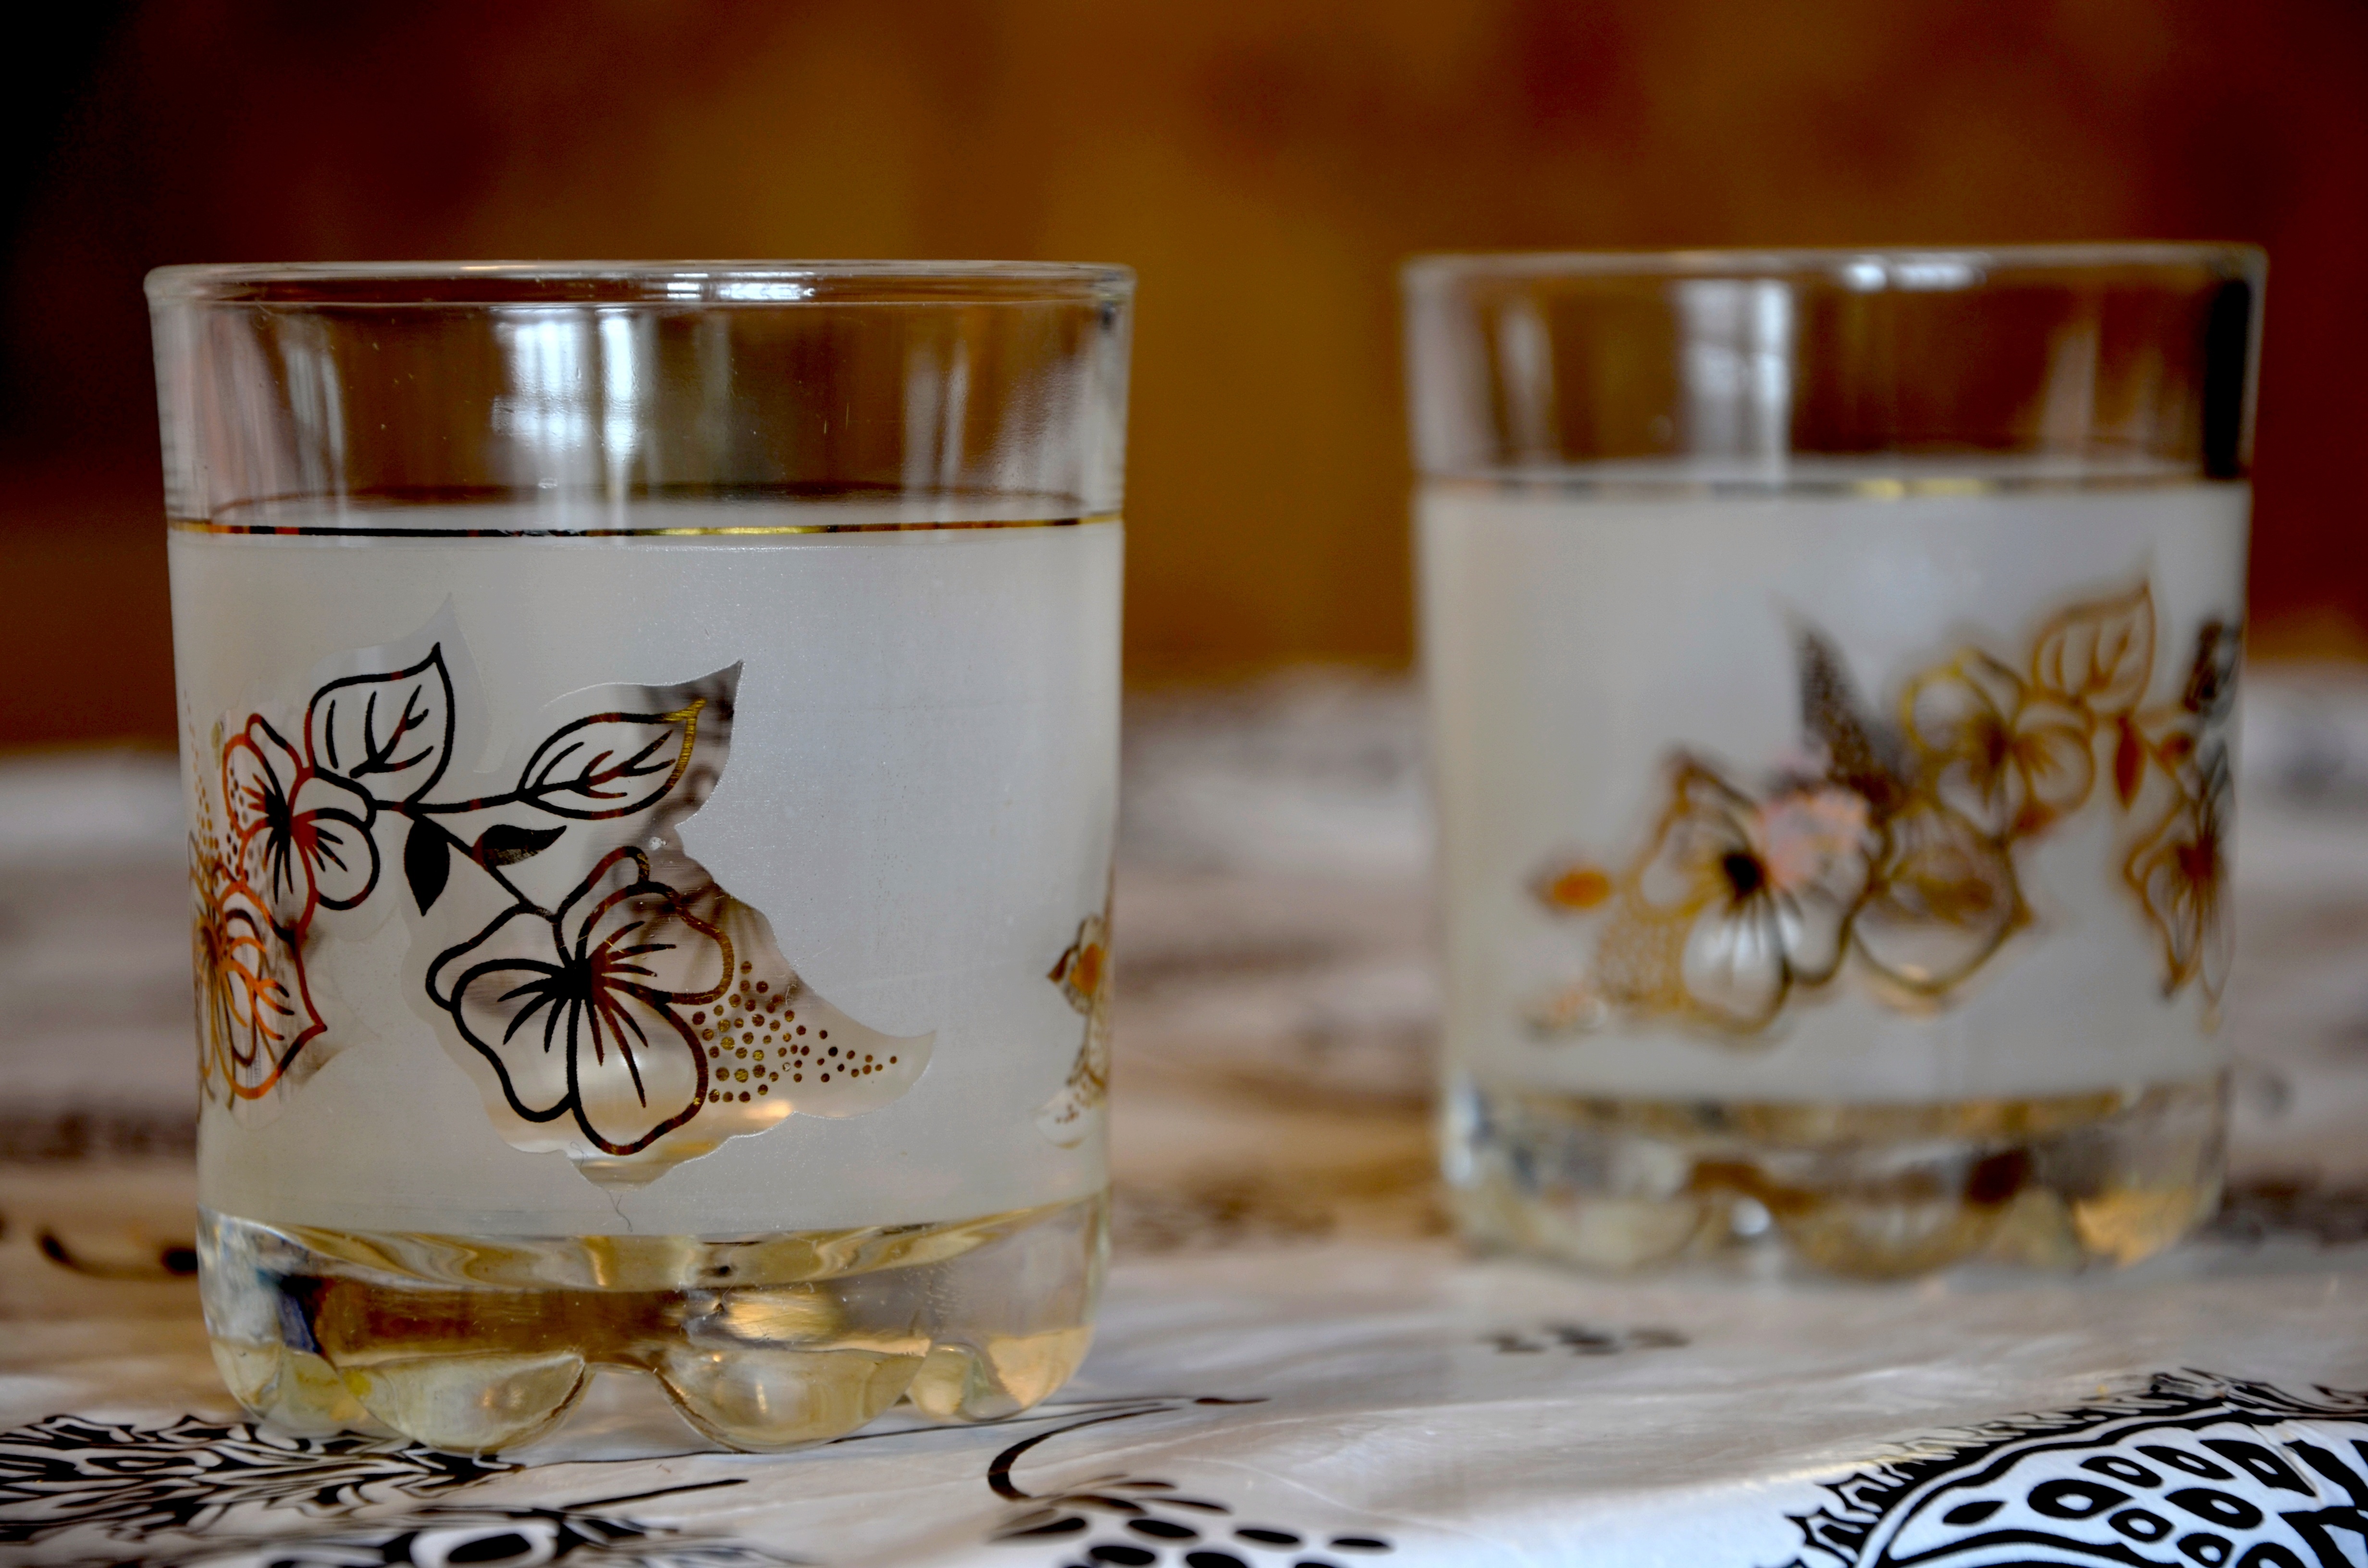
glass, cup, food, drink, candle, lighting, ornament, distilled beverage, pint us, drinkware